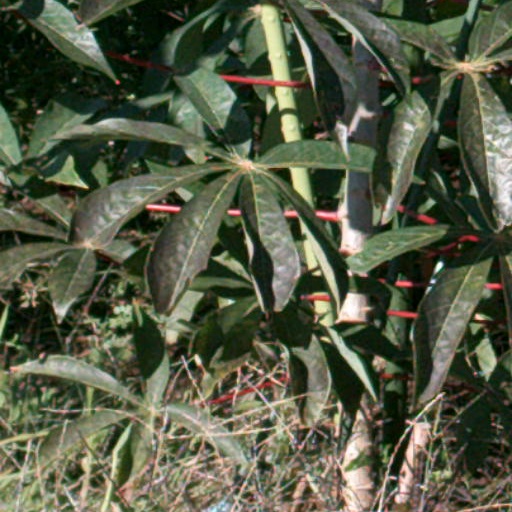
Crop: cassava